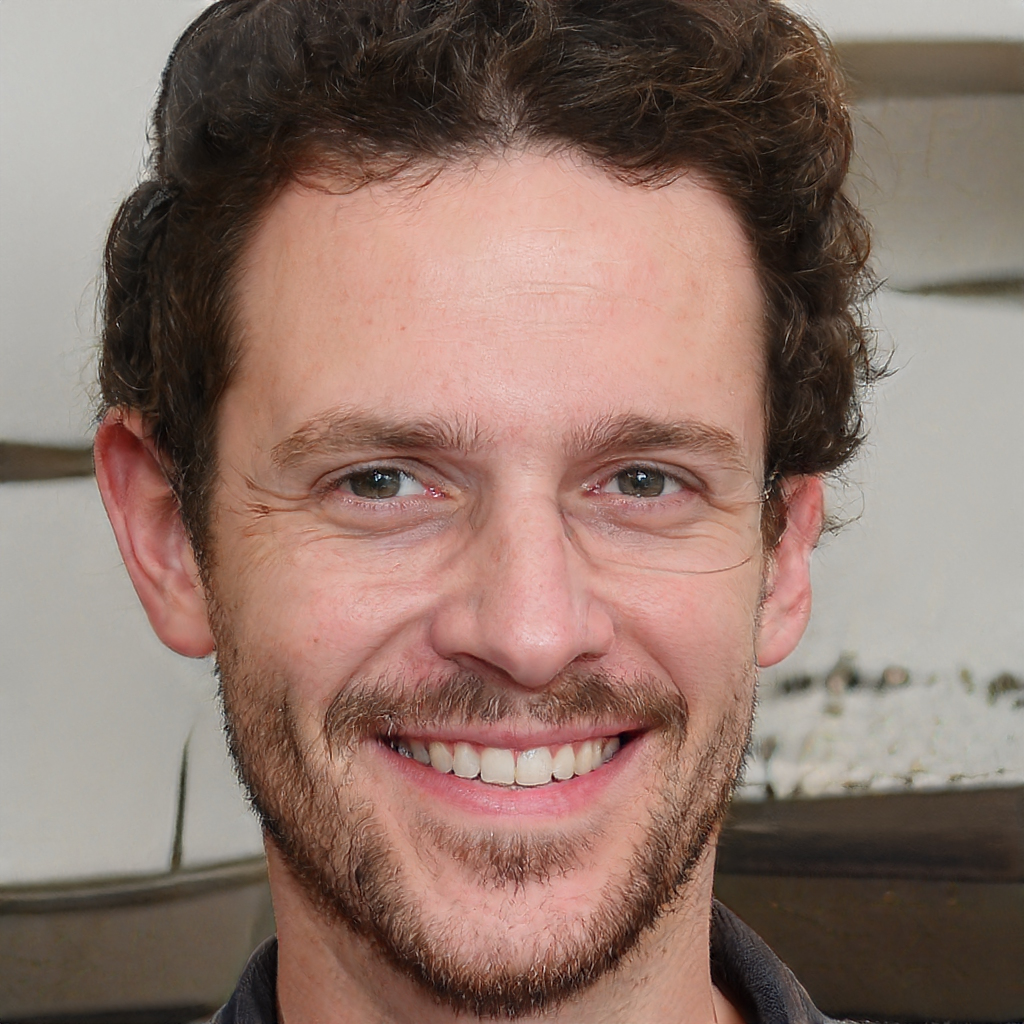
Gender: Male